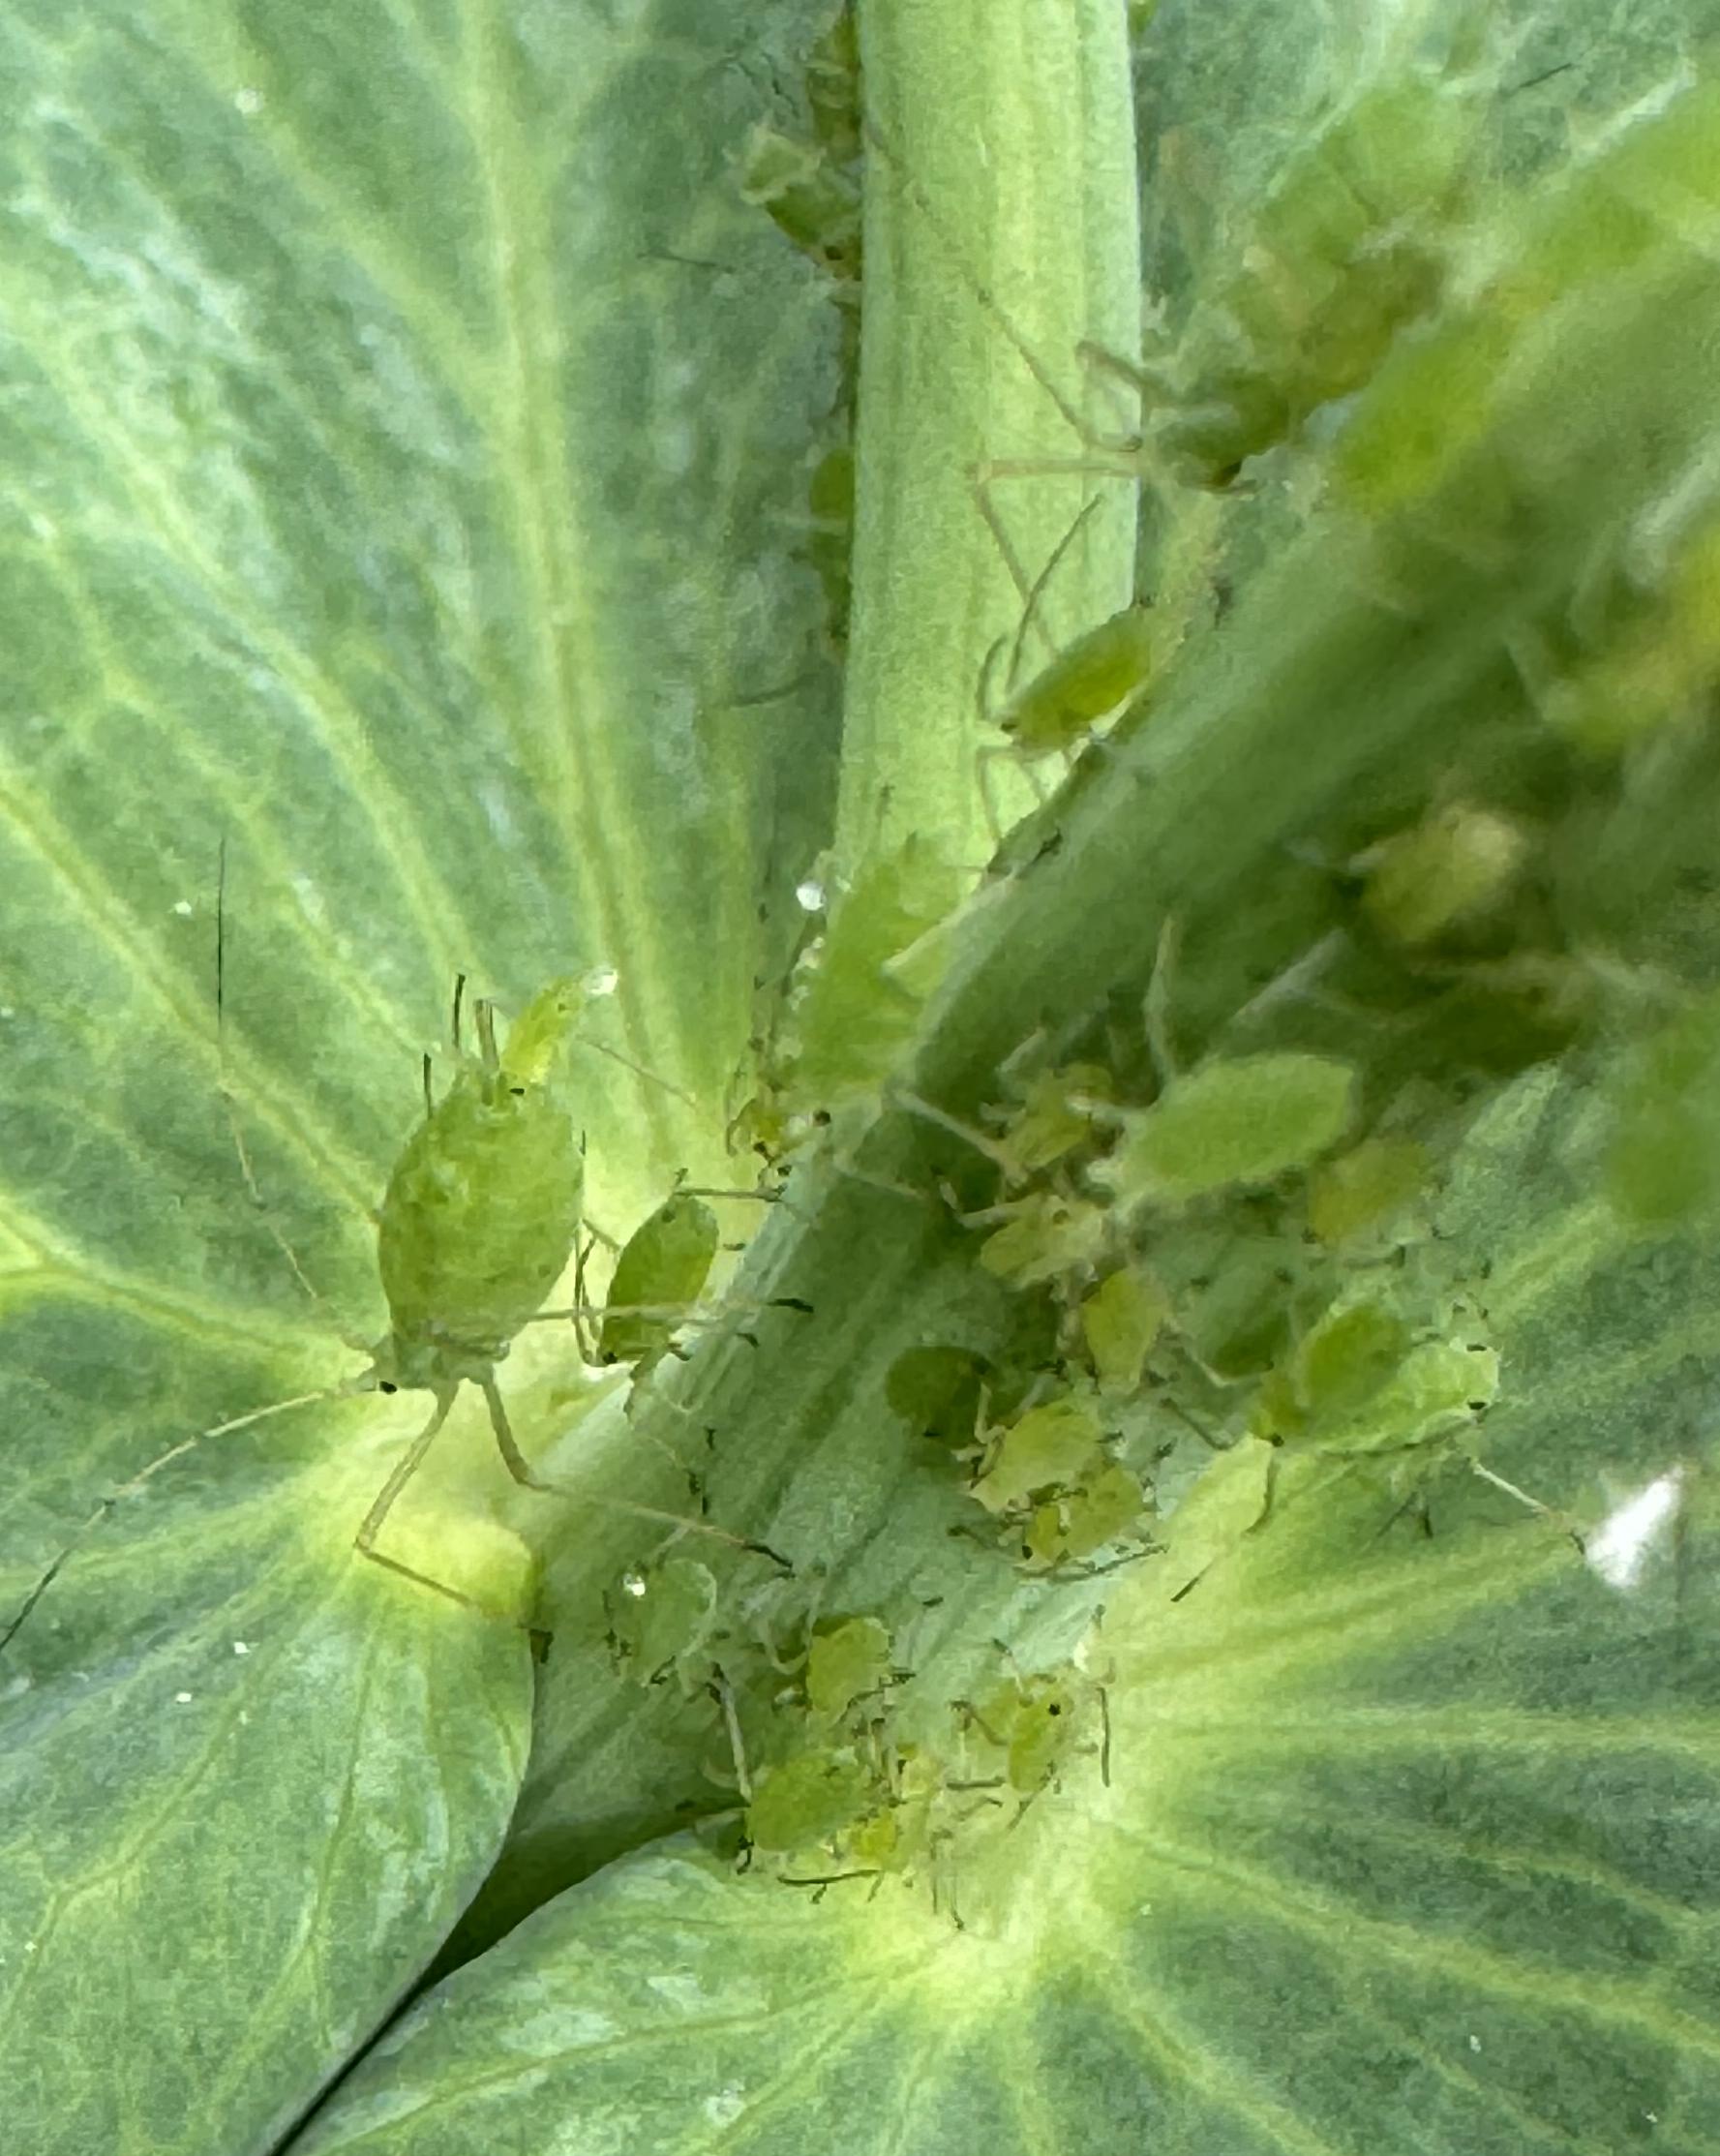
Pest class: pea_aphid